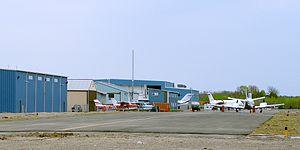
L'aéroport de Peterborough est un aéroport situé en Ontario, au Canada.